Streaky Bay, South Australia

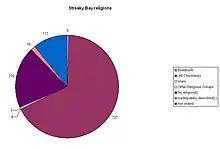
Pie chart showing religion in Streaky Bay as it was in 2001

In the , Streaky Bay had a population of 1,436. The majority (84.3%) of residents were born in Australia, with the other 226 born overseas, primarily in the United Kingdom. The most common response for religion was "No Religion" 47.1%, followed by Catholic 17.1%, and Anglican 12%.